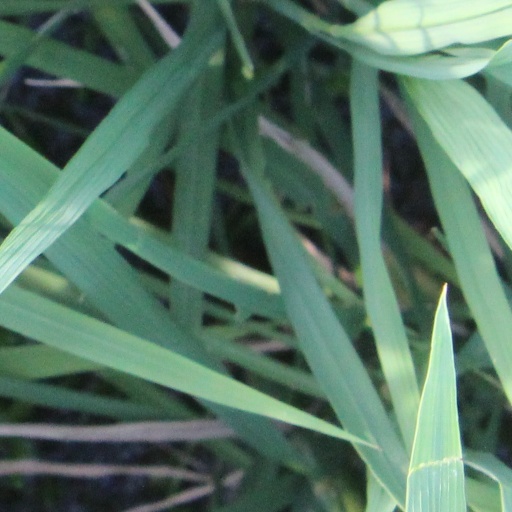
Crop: rice